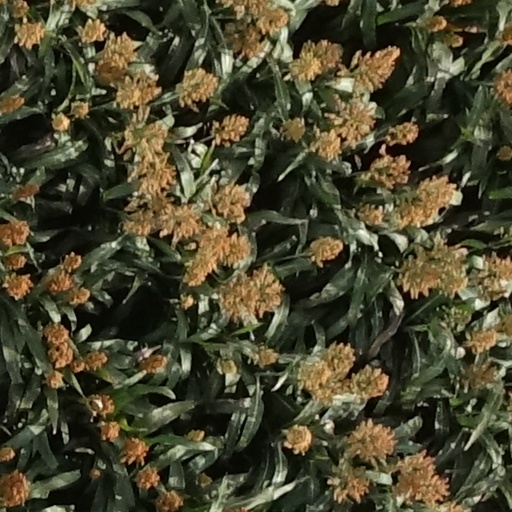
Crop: sorghum